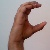
The image shows a hand gesture representing the letter 'C' in Indian Sign Language.